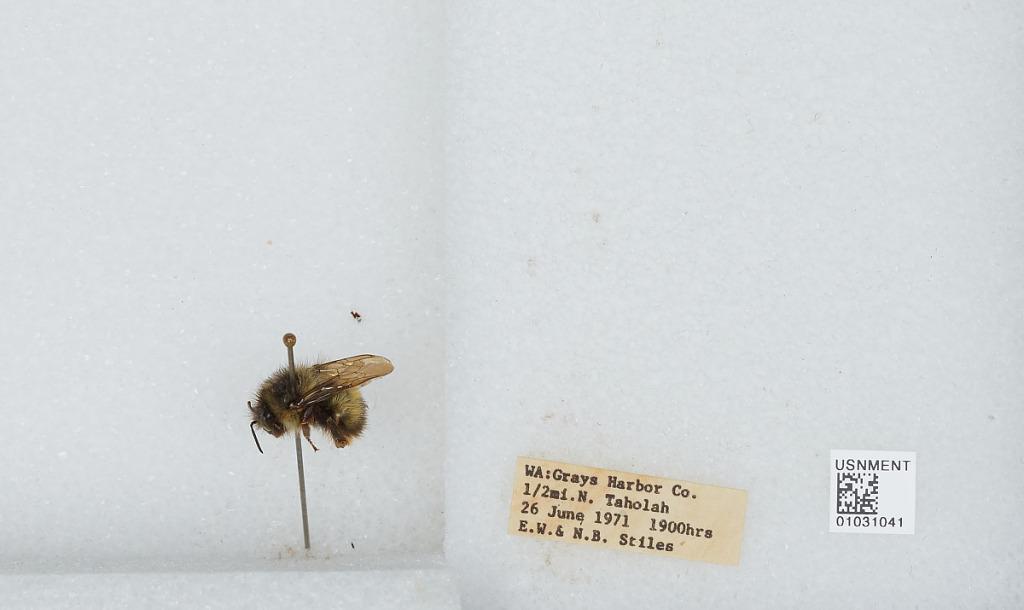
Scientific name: Bombus (Pyrobombus) mixtus Cresson
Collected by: E. Stiles & N. Stiles
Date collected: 1971-6-26
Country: United States
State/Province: Washington
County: Grays Harbor
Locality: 1/2 mile north of Taholah
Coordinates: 47.3594, -124.292